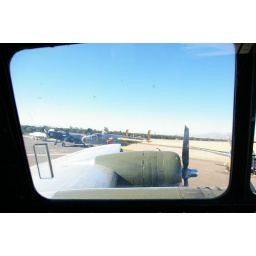
Looking out the window of a still flying B-17 based at falcon field (KFFZ) in Mesa, Az